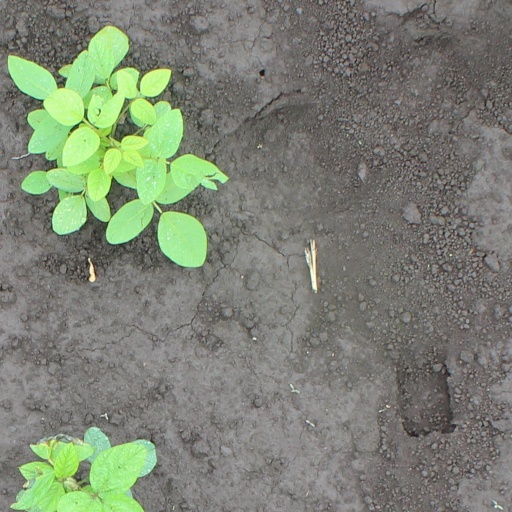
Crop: soybean